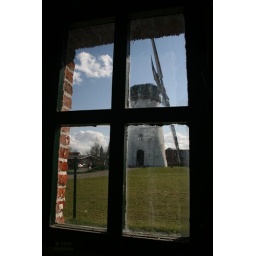
Windmill in Ertvelde, seen through the window of a horse mill